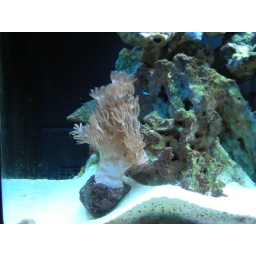
The Pulsing Xenia stalk I picked up over the holiday weekend. (pardon the dirty glass in front!)